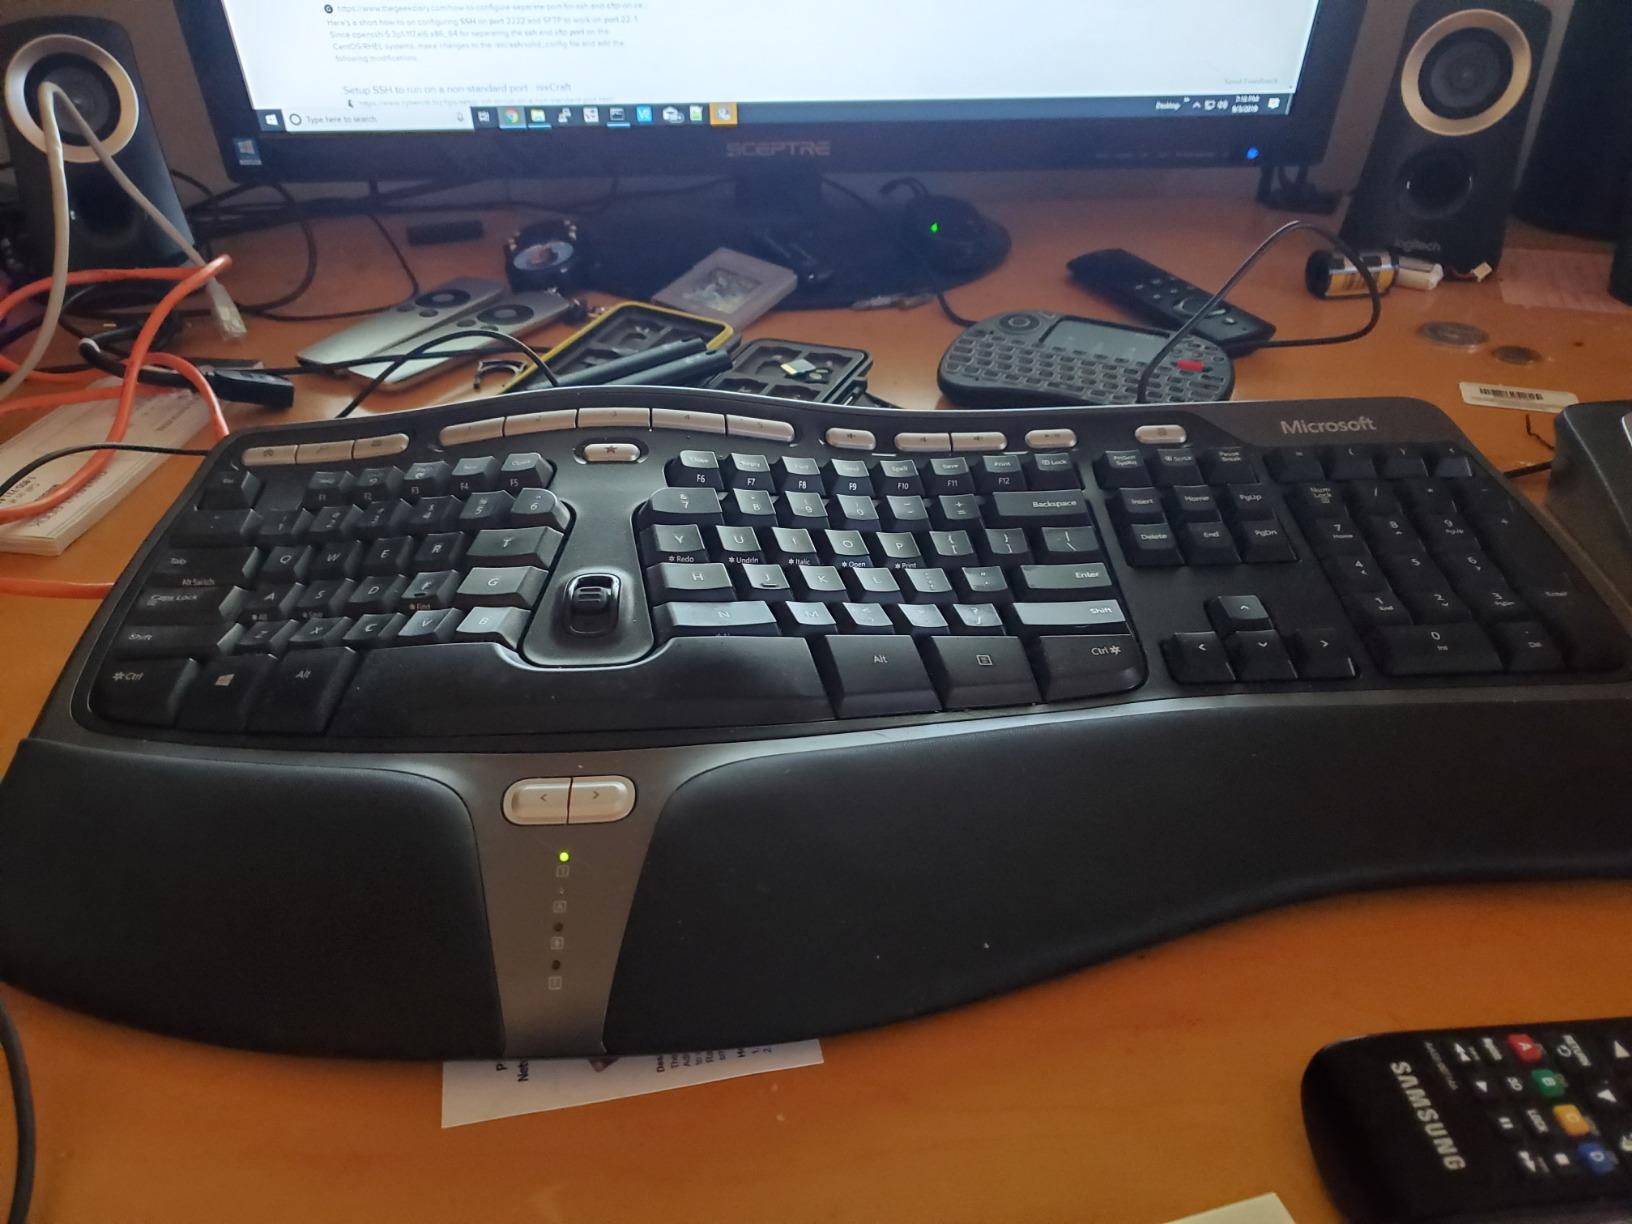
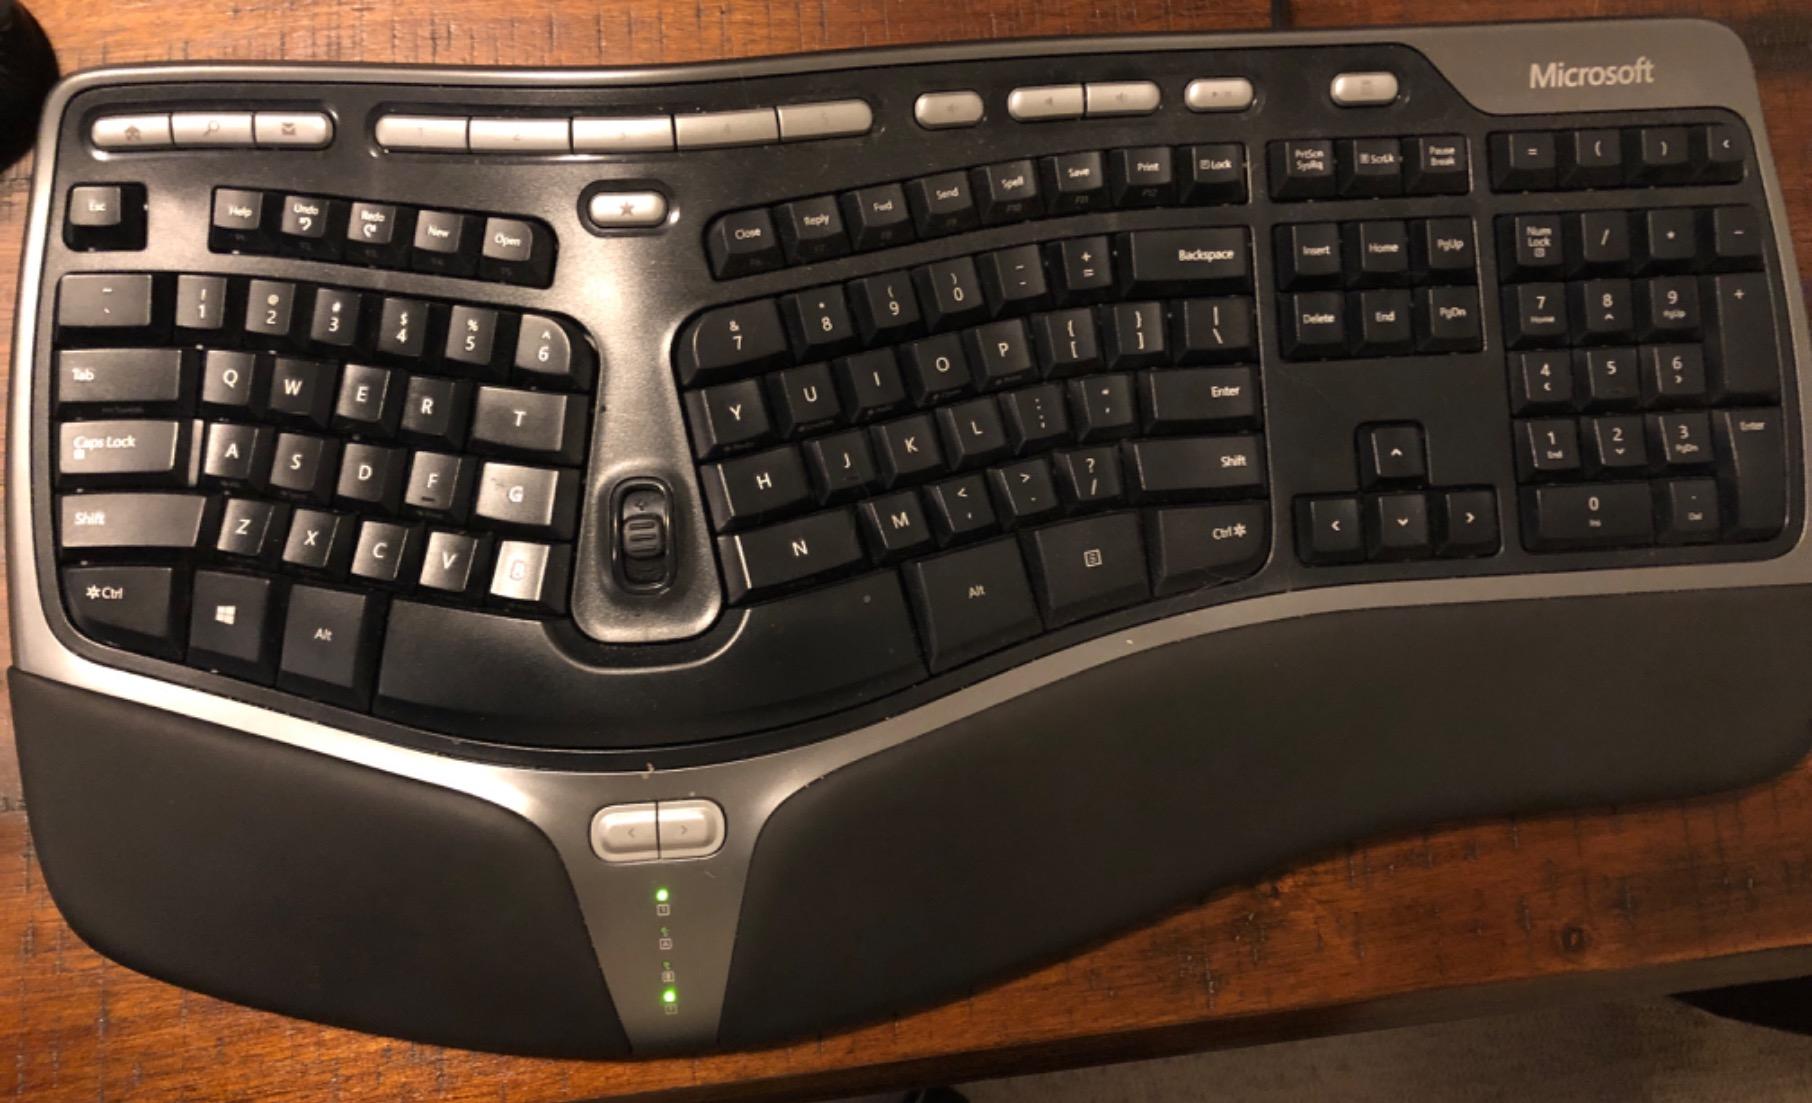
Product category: keyboard
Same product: yes